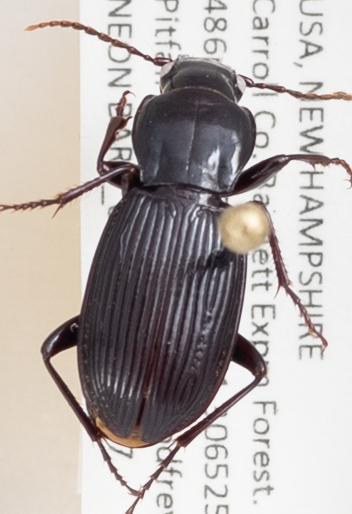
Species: Pterostichus adoxus
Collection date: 2019-08-07
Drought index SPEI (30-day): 0.264
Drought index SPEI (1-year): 1.13
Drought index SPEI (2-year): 0.88